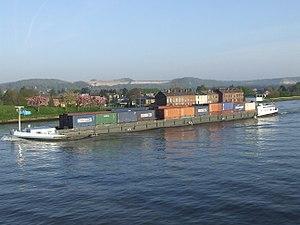
Barge à 3 niveaux de containers passant le canal Albert en direction du port de Renory
Le port de Renory est un port fluvial situé sur la rive droite de la Meuse dans la section d'Angleur de la ville belge de Liège. Cette zone portuaire fait partie des 32 zones portuaires du port autonome de Liège.